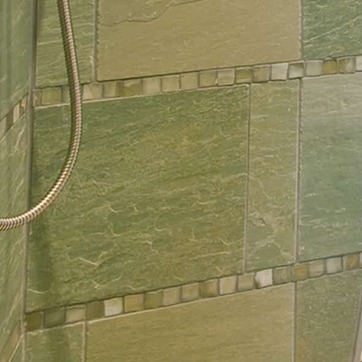
Material: tile